Tunica people

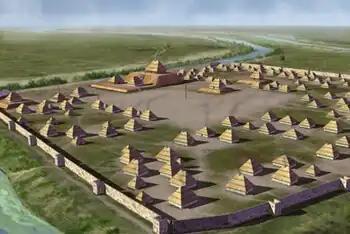
The Parkin site, circa 1539. Illustration by Herb Roe

By the Middle Mississippian period, local Late Woodland peoples in the Central Mississippi Valley had developed or adopted a full Mississippian lifestyle, with intensive maize agriculture, hierarchical political structures, mussel shell-tempered pottery and participation in the Southeastern Ceremonial Complex (SECC). At this time the settlement patterns were a mix of dispersed settlements, farmsteads and villages. Over the next centuries, settlement patterns changed to a pattern of more centralized towns, with defensive palisades and ditches, indicating a state of endemic warfare had developed between local competing polities. Material culture, such as pottery styles and mortuary practices, began to diverge at this point.